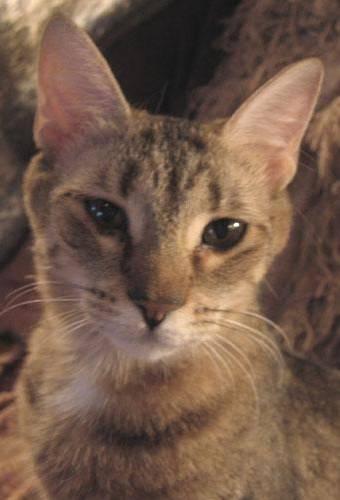
cat